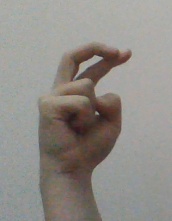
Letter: zay